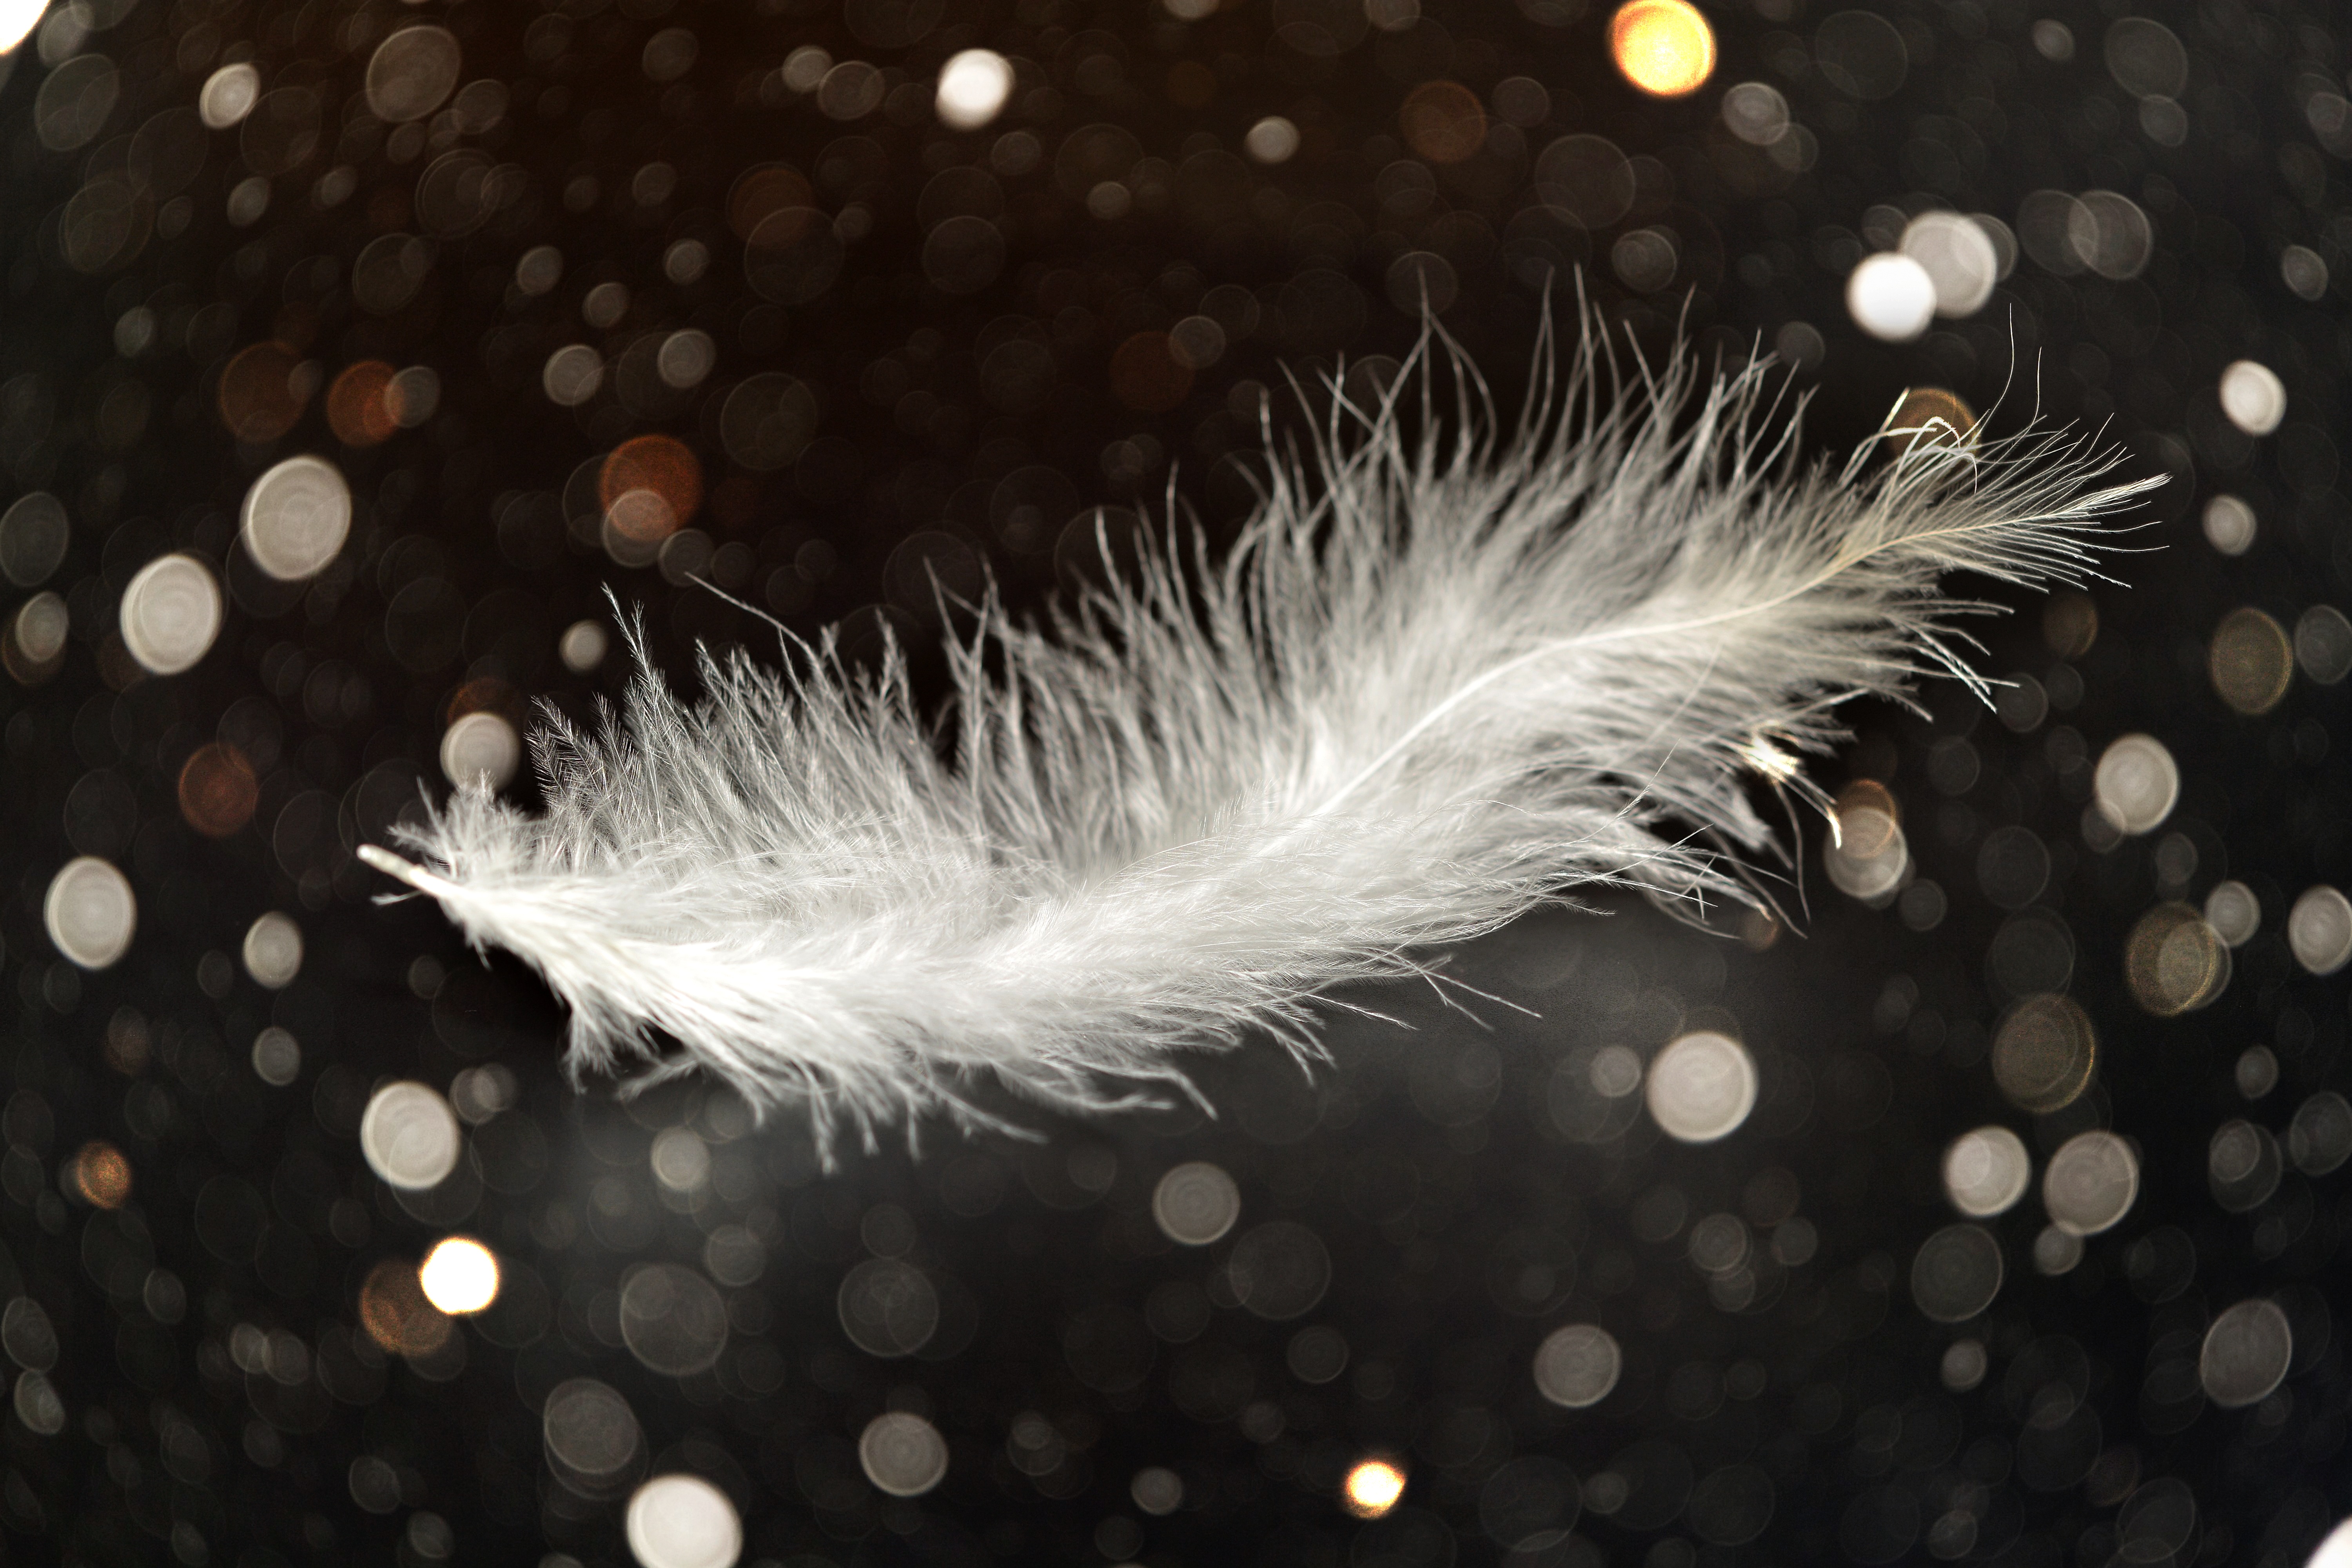
white, spring, feather, glitter, close up, tender, macro photography, airy, slightly, bird feather